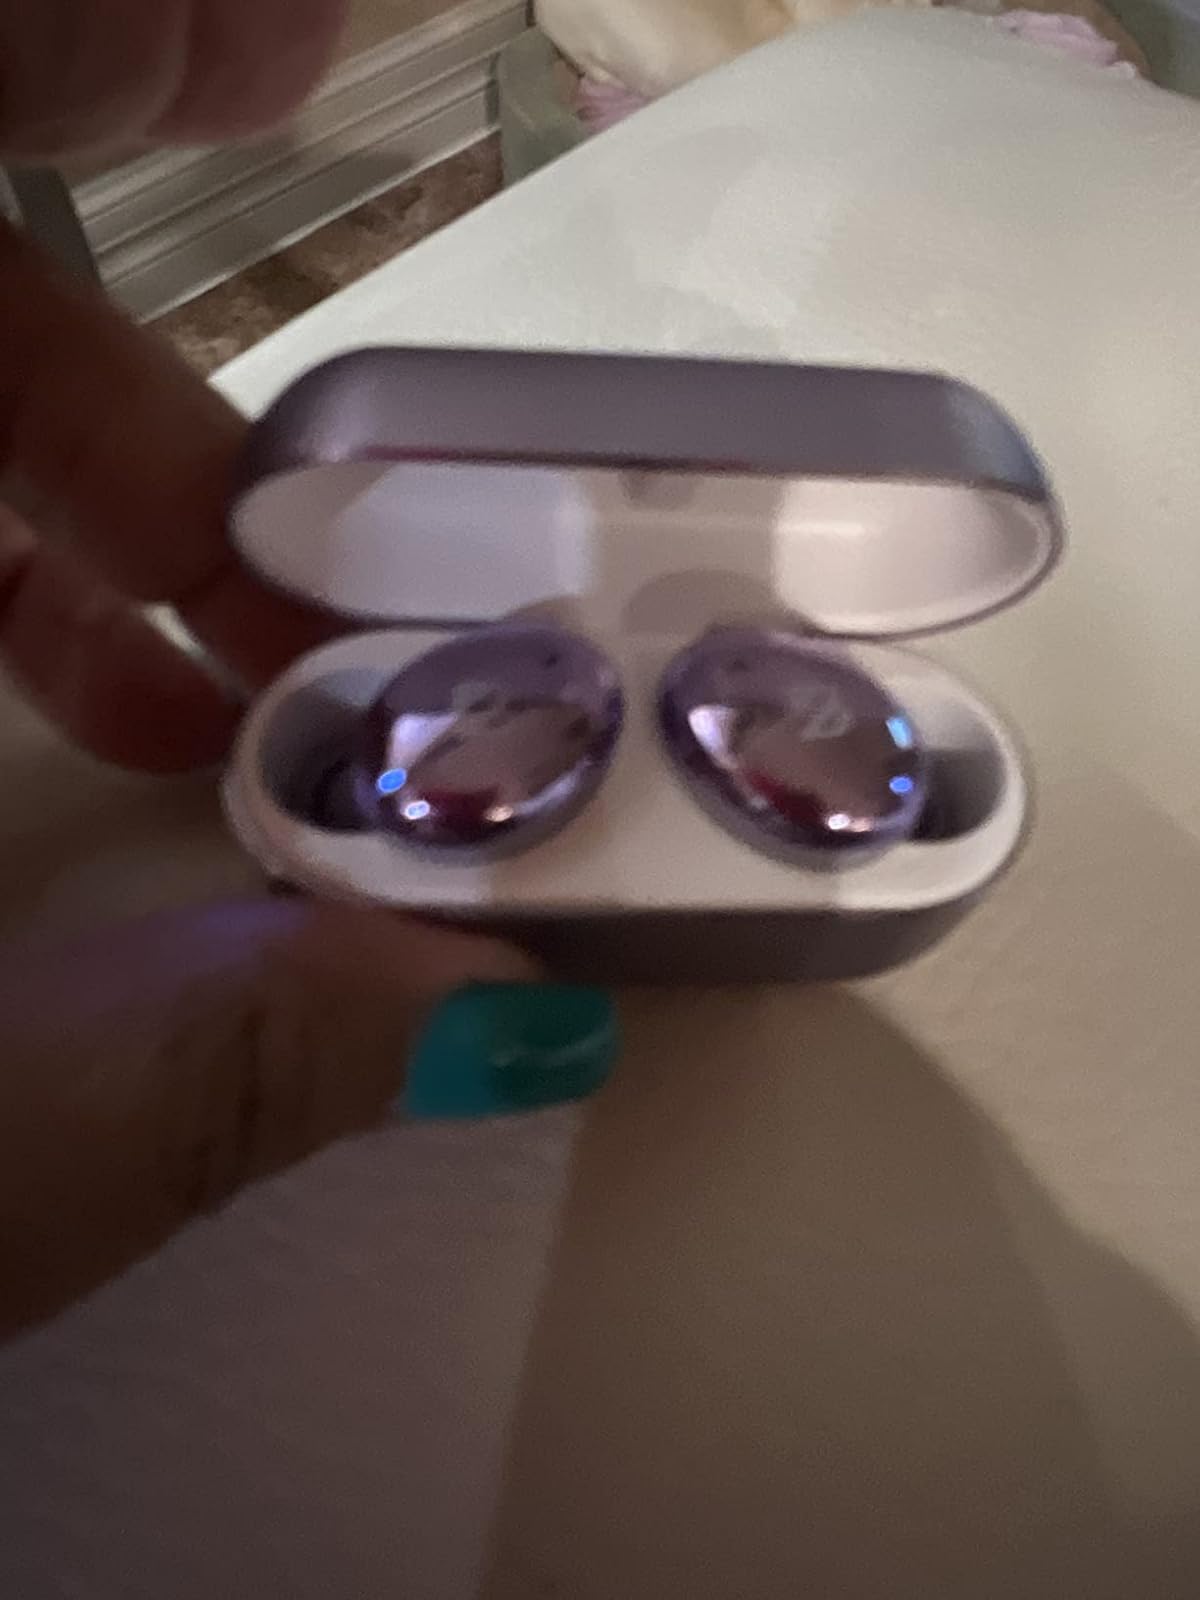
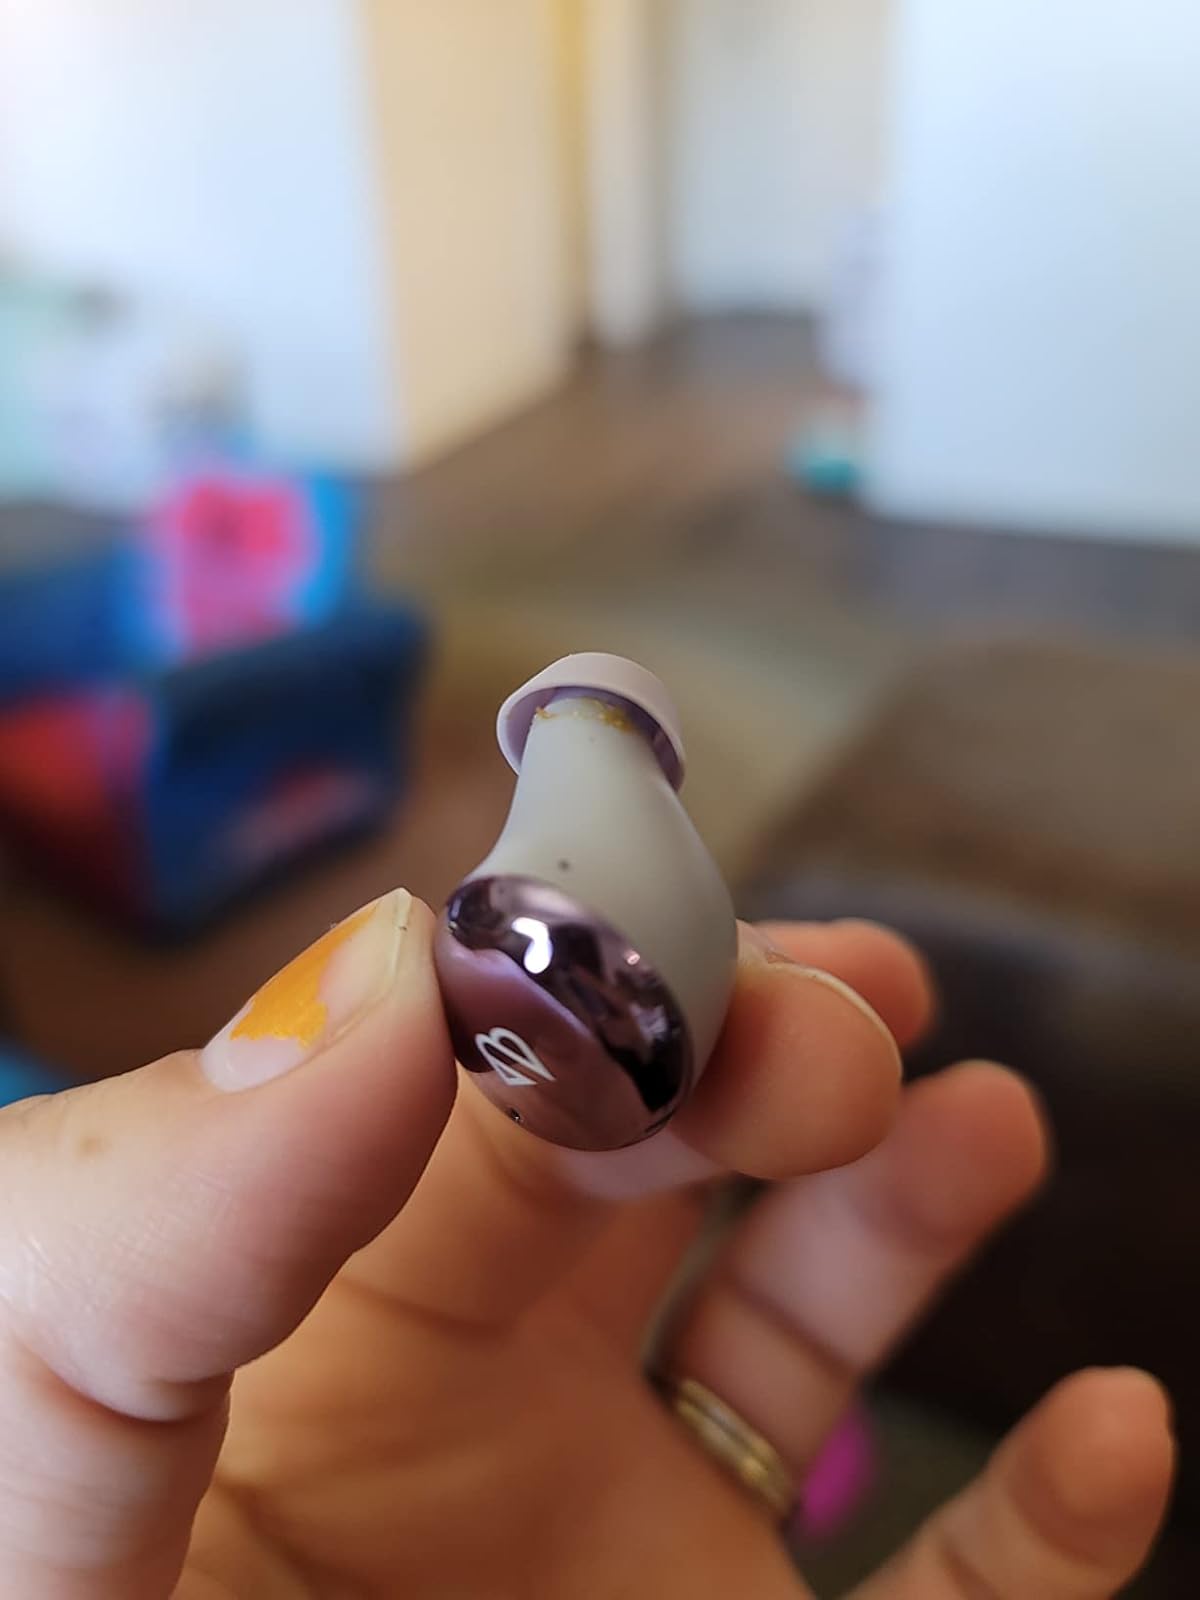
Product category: earbuds
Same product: yes